Mohammed bin Rashid Al Maktoum

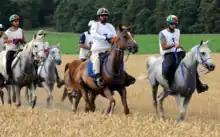
Sheikh Mohammed and his son Hamdan participating in an endurance ride

The Burj Al Arab was inaugurated in December 1999. The hotel, constructed from a design by WS Atkins in response to a brief from Mohammed to create "a truly iconic" building, styles itself as "the world's most luxurious hotel". It was constructed on an island offshore from the Jumeirah Beach Hotel, the first property managed by Jumeirah, the hotel management company launched by Mohammed in 1997 and headed by ex-Trust House Forte executive Gerald Lawless. While work began on both hotels at the same time, the island to house the Burj Al Arab required three years to build before construction began above ground. Jumeirah's international expansion, driven after it became part of Dubai Holding in 2004, encompasses 22 hotels in ten countries.